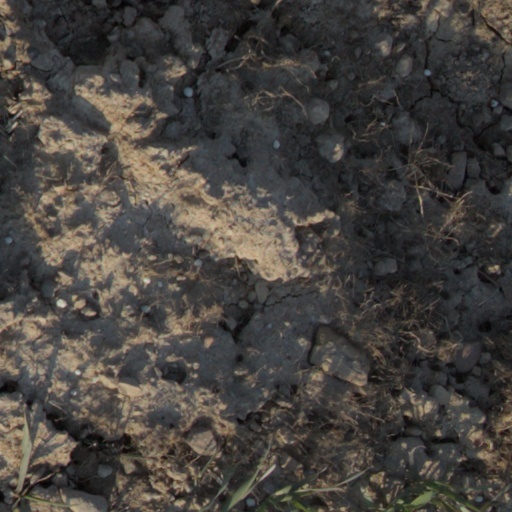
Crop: wheat